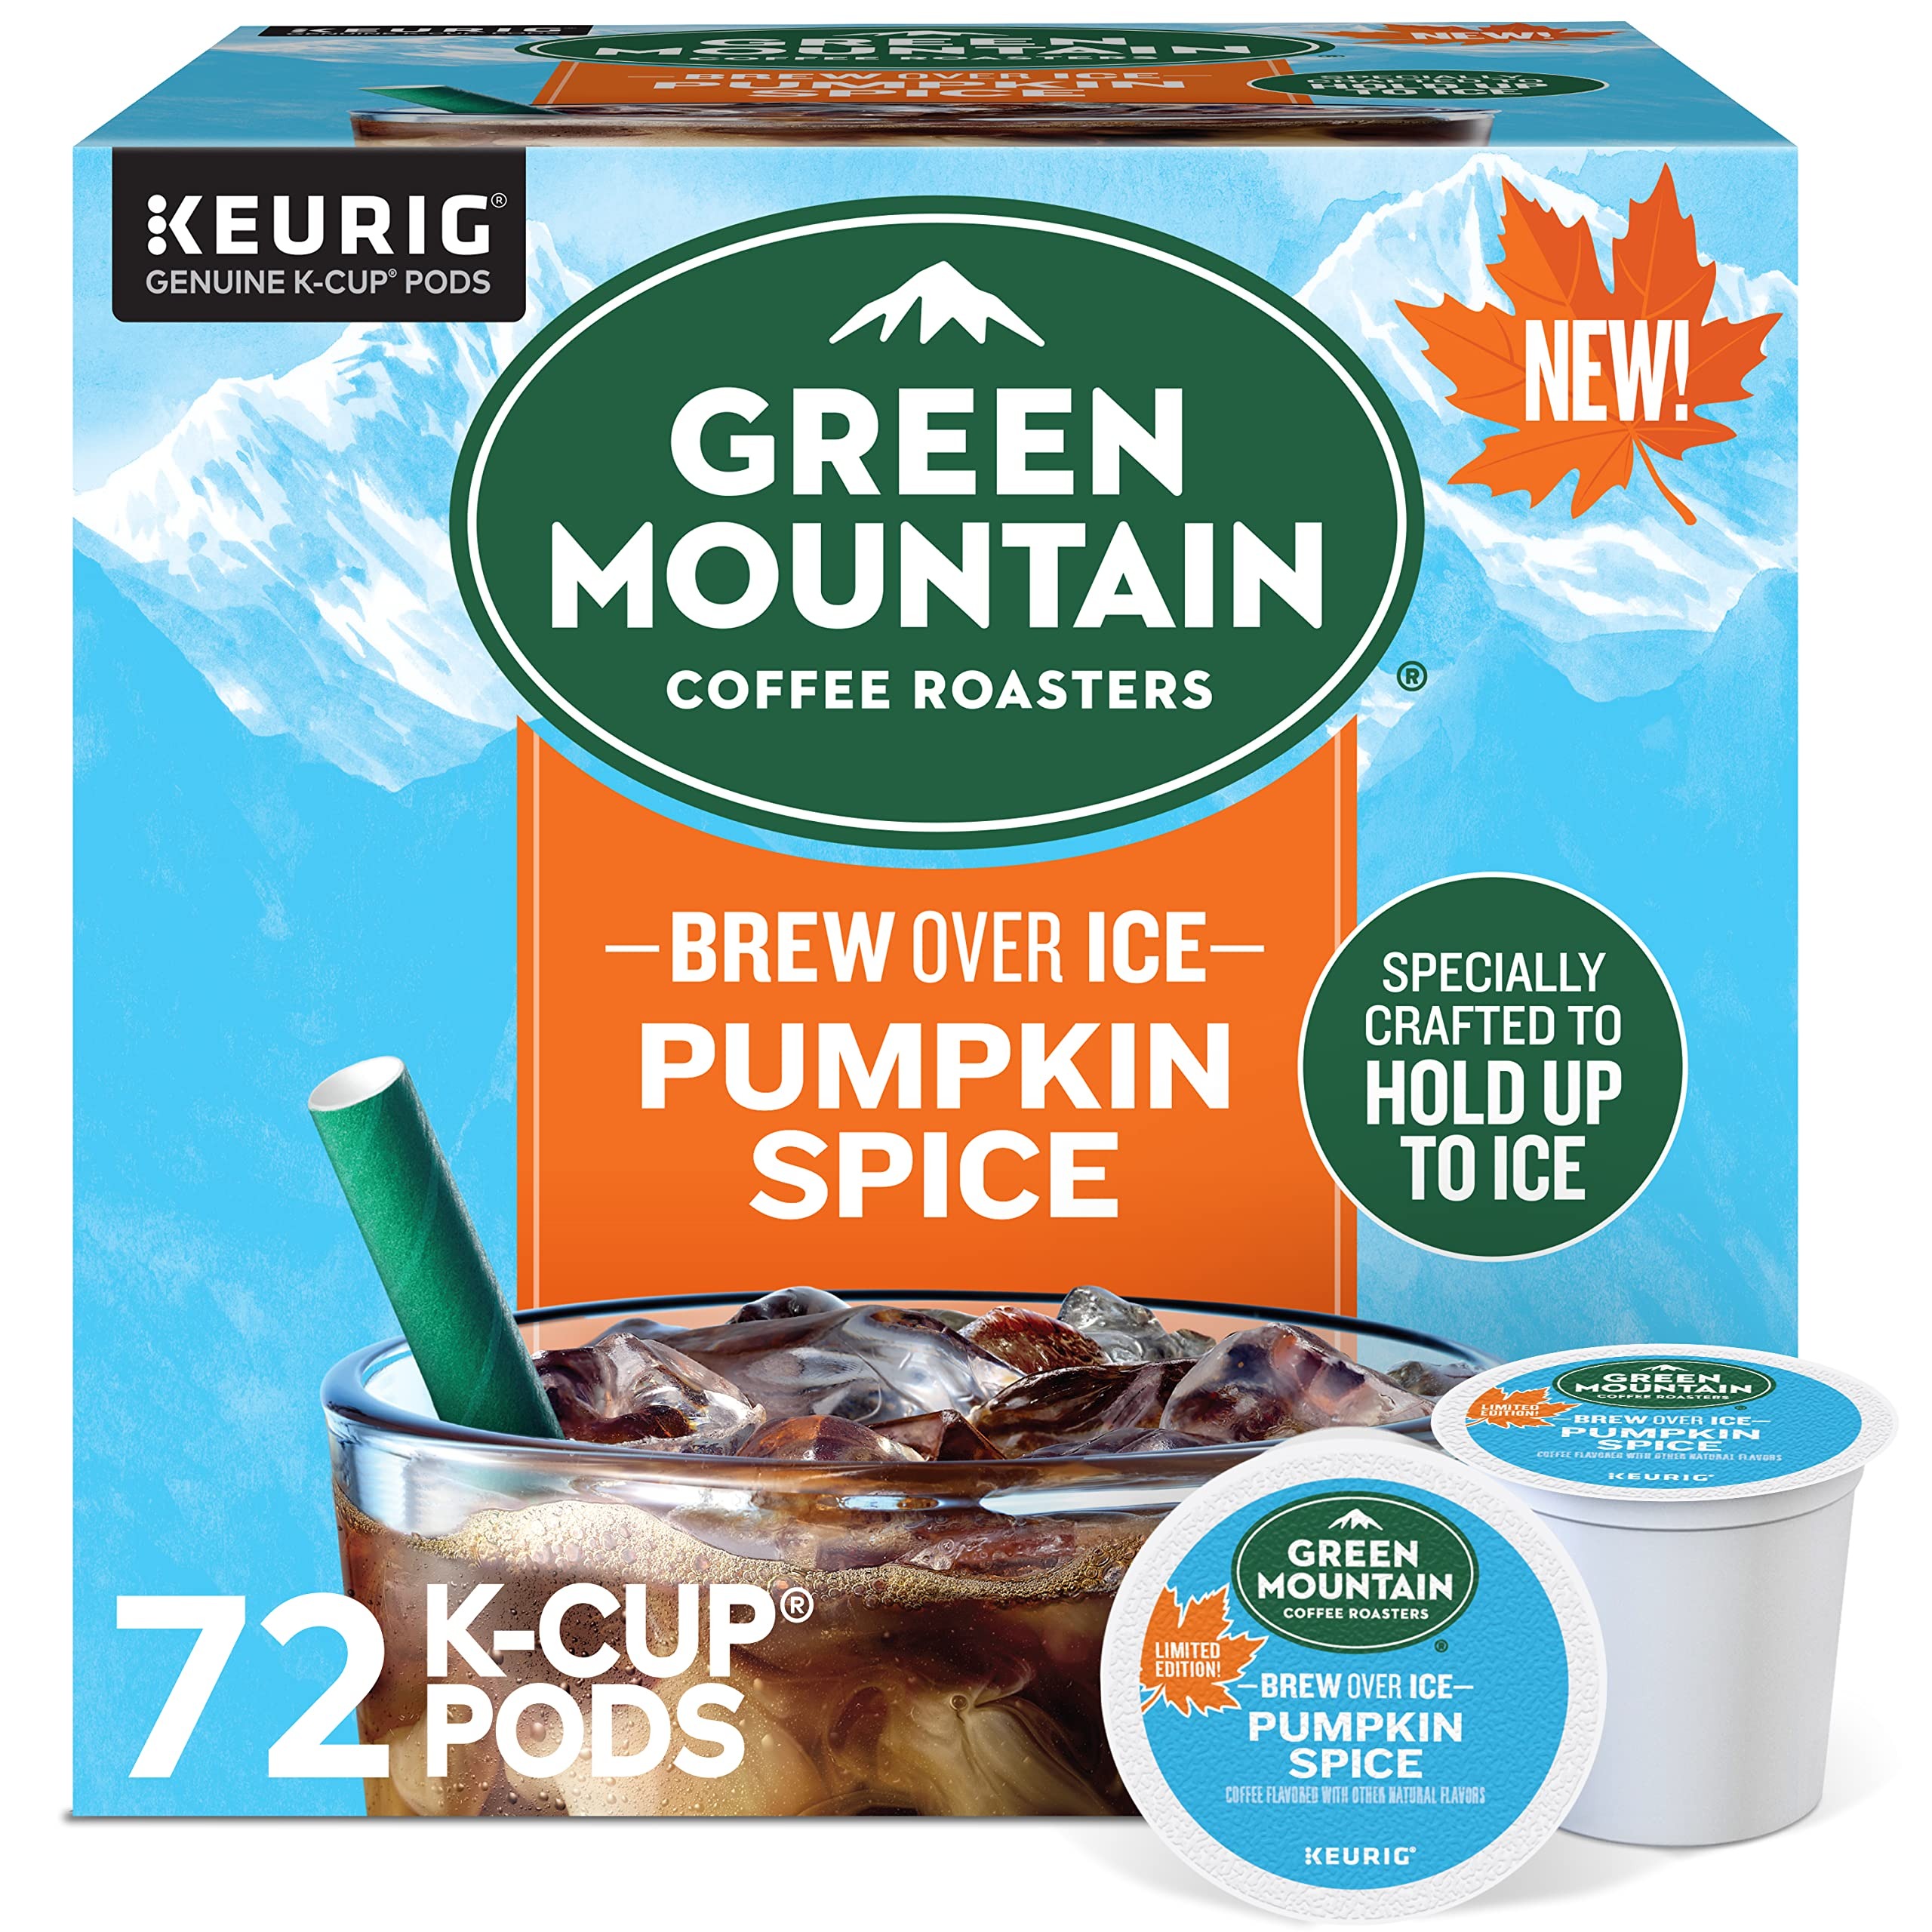
Item Name: Green Mountain Coffee Roasters Brew Over Ice Pumpkin Spice, Keurig Single Serve K-Cup Pods, 72 Count
Bullet Point 1: BREW OVER ICE: To brew an iced coffee: FILL a large tumbler with ice. DO NOT use glass. BREW on the 8 oz size. Use the STRONG or ICED button if available for even bigger flavor. ADD milk, sweetener, and more ice to taste, if desired. Enjoy.
Bullet Point 2: TASTE: Savor a wonderfully balanced blend of sweet, creamy pumpkin, cinnamon, and nutmeg with this full-flavored, caffeinated, medium roast coffee.
Bullet Point 3: COMPATIBILITY: Contains genuine Keurig K-Cup pods, engineered for guaranteed quality and compatibility with all Keurig K-Cup coffee makers.
Bullet Point 4: QUALITY: Each K-Cup pod is made with 100% Arabica coffee and is certified Orthodox Union Kosher.
Bullet Point 5: RECYCLABLE K-CUP PODS: Simple. Delicious. And recyclable. Enjoy the same great-tasting coffee you know and love, and when you’re done just peel, empty, and recycle. Check locally, not recycled in all communities.
Value: 72.0
Unit: Count

Price: 64.42